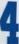
Number: 4